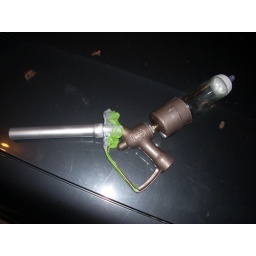
PVC joints and a random glass bottle fused in with Aqua-putty (Epoxy putty)